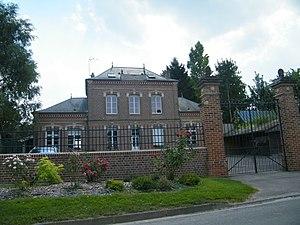
Mairie-école.
Molliens-au-Bois est une commune française située dans le département de la Somme, en région Hauts-de-France.